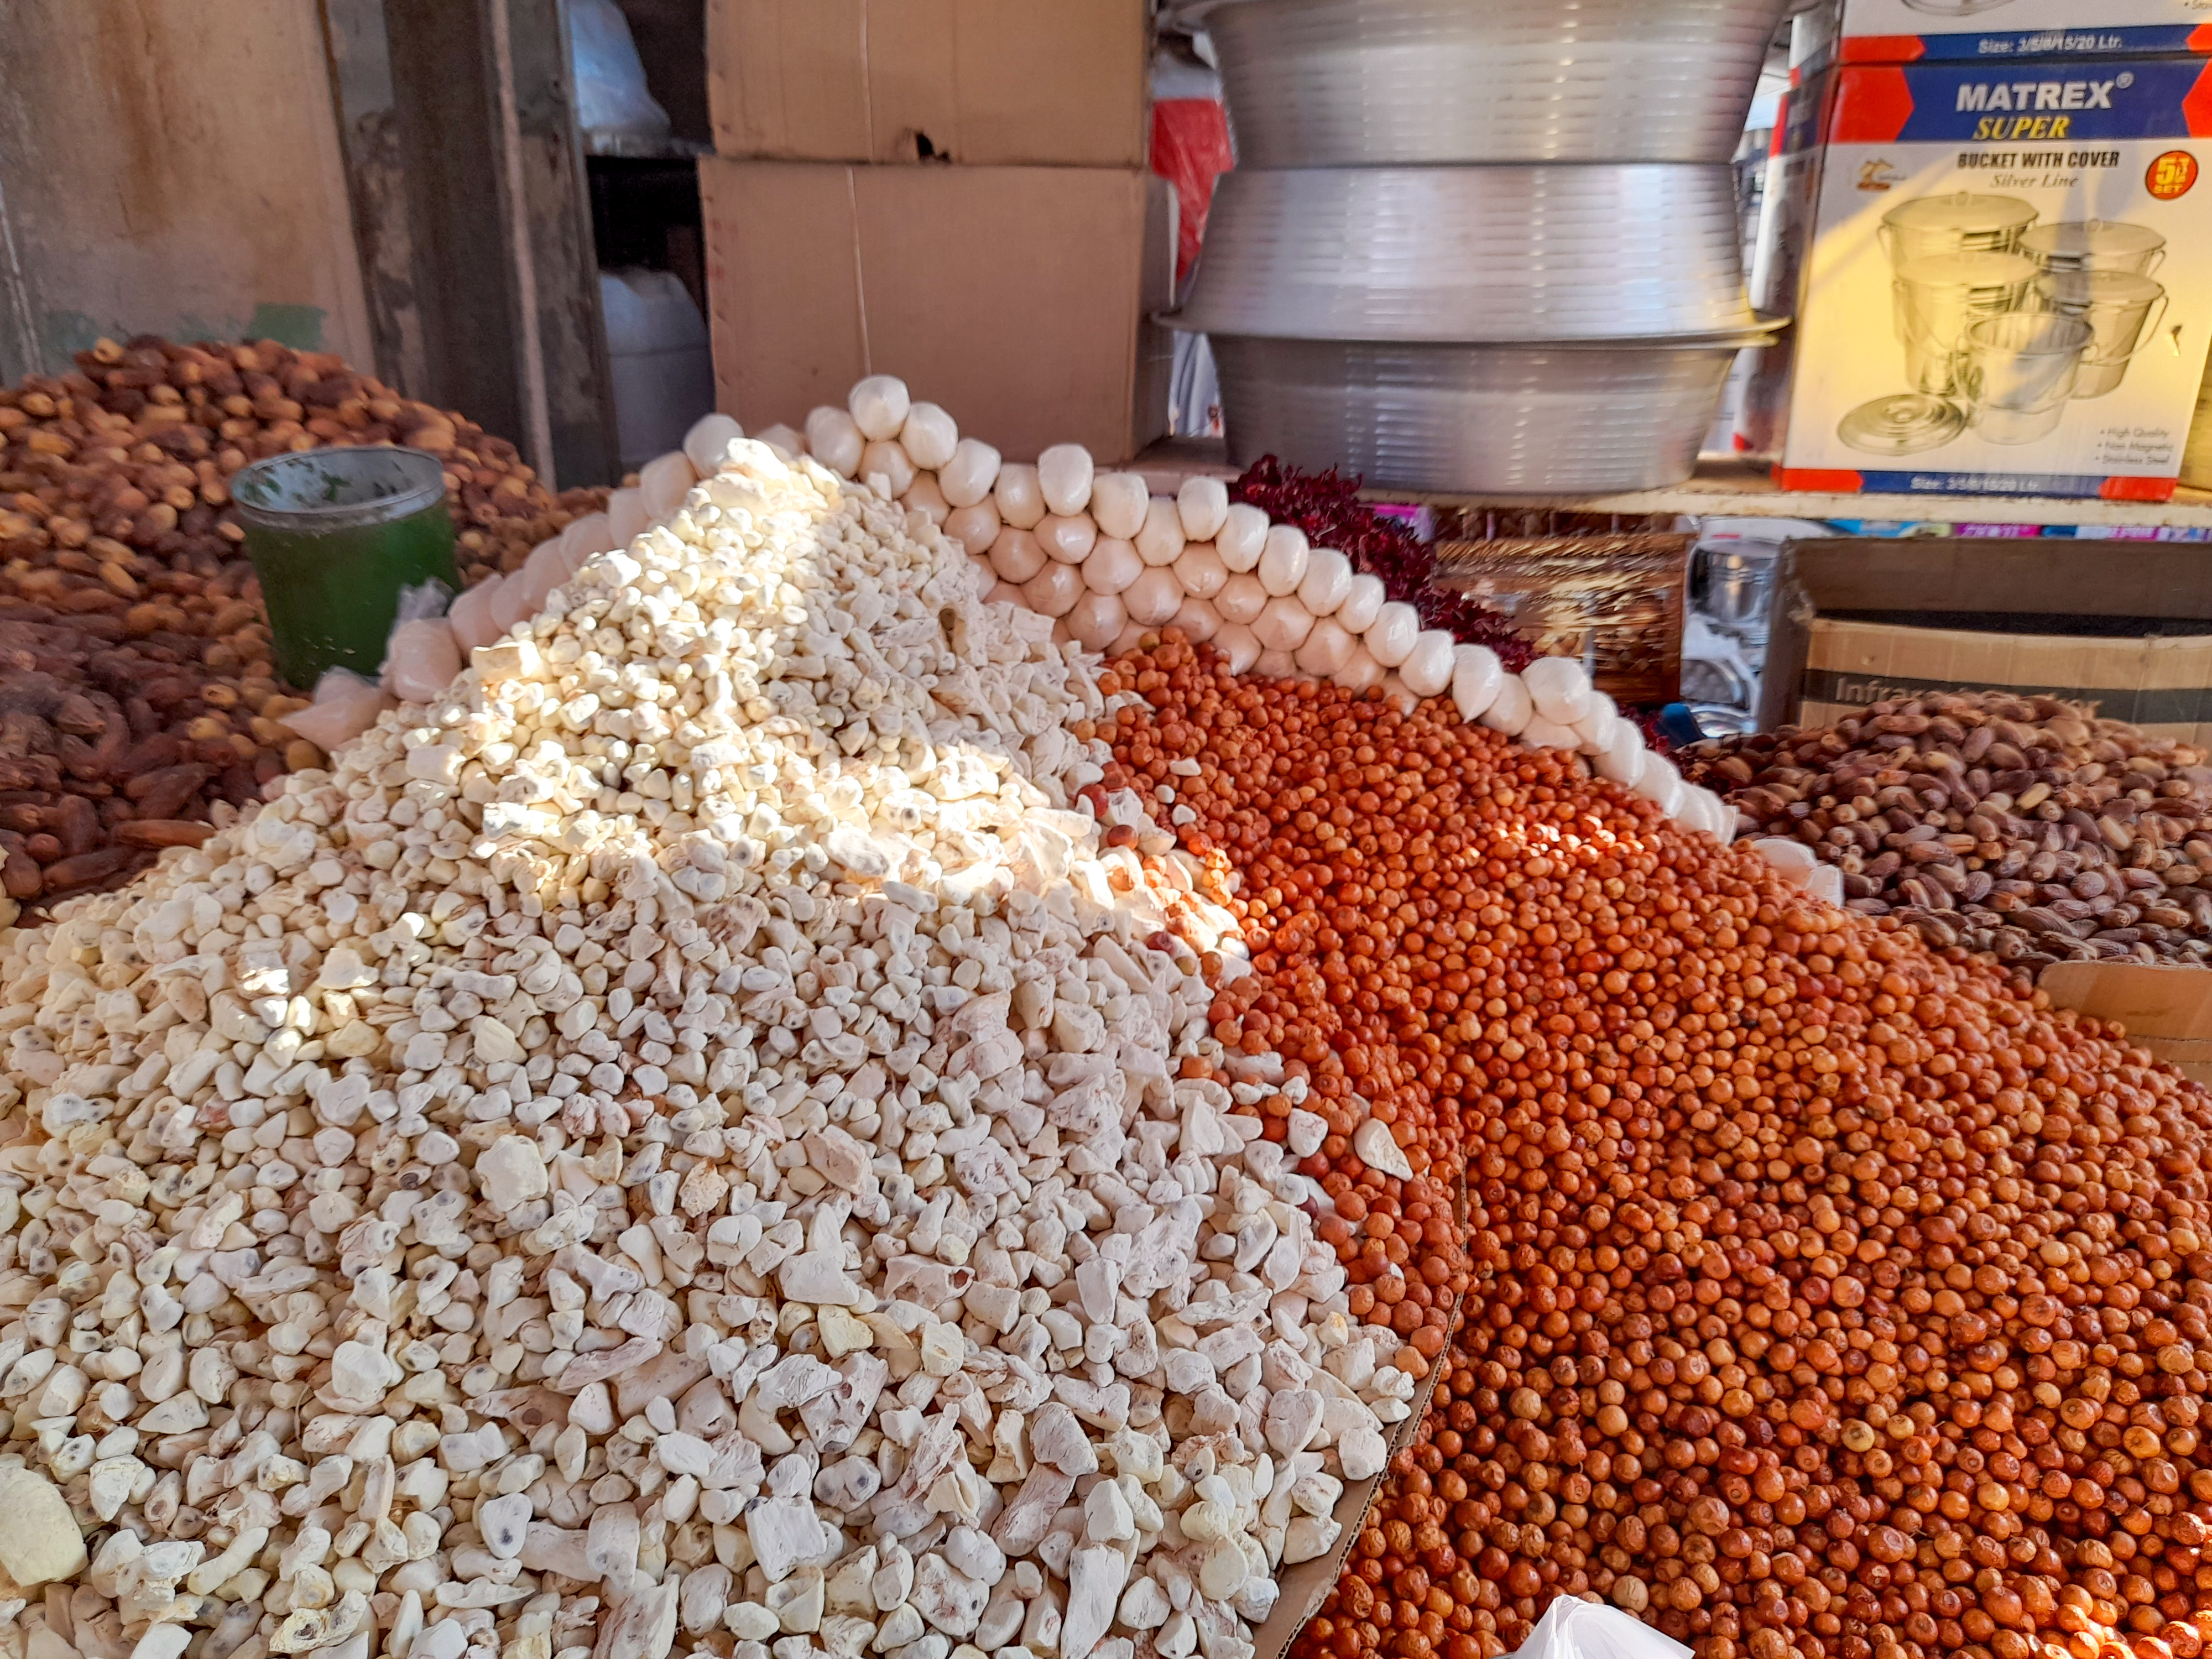
الوصف بالفصحى: تظهر الصورة جانب من احد البقالات هذا هو النبق برتقالي اللون و بقربه كومة بيضاء من القنقليز ثمار شجرة التبلدي التى تنمو في السودان
التصنيف: Uncategorized